Redwire

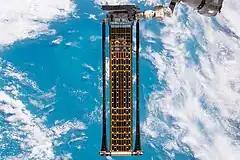
Deployable Space Systems developed Roll Out Solar Array (ROSA) technology, pictured above being held by the robotic arms at the International Space Station

Deployable Space Systems, Inc. (DSSI) specializes in the development of deployable technologies for space applications. Located in Goleta, California, DSSI designs, analyzes, builds, tests and delivers deployable solar arrays, deployable structures and space system products. Product and research areas include deployable solar array systems, rigid panel, flexible blanket, and concentrator systems with crystalline or thin film photovoltaic deployable structural/mechanical systems, articulated structures, open-lattice structures, booms, elastic deployable structures, roll-out booms, deployable reflectors, deployable occulters, sun shades, subsystems, high efficiency photovoltaic flexible and rigid blanket/panel assemblies (with photovoltaic partners), launch restraint release systems, mechanisms and actuators.